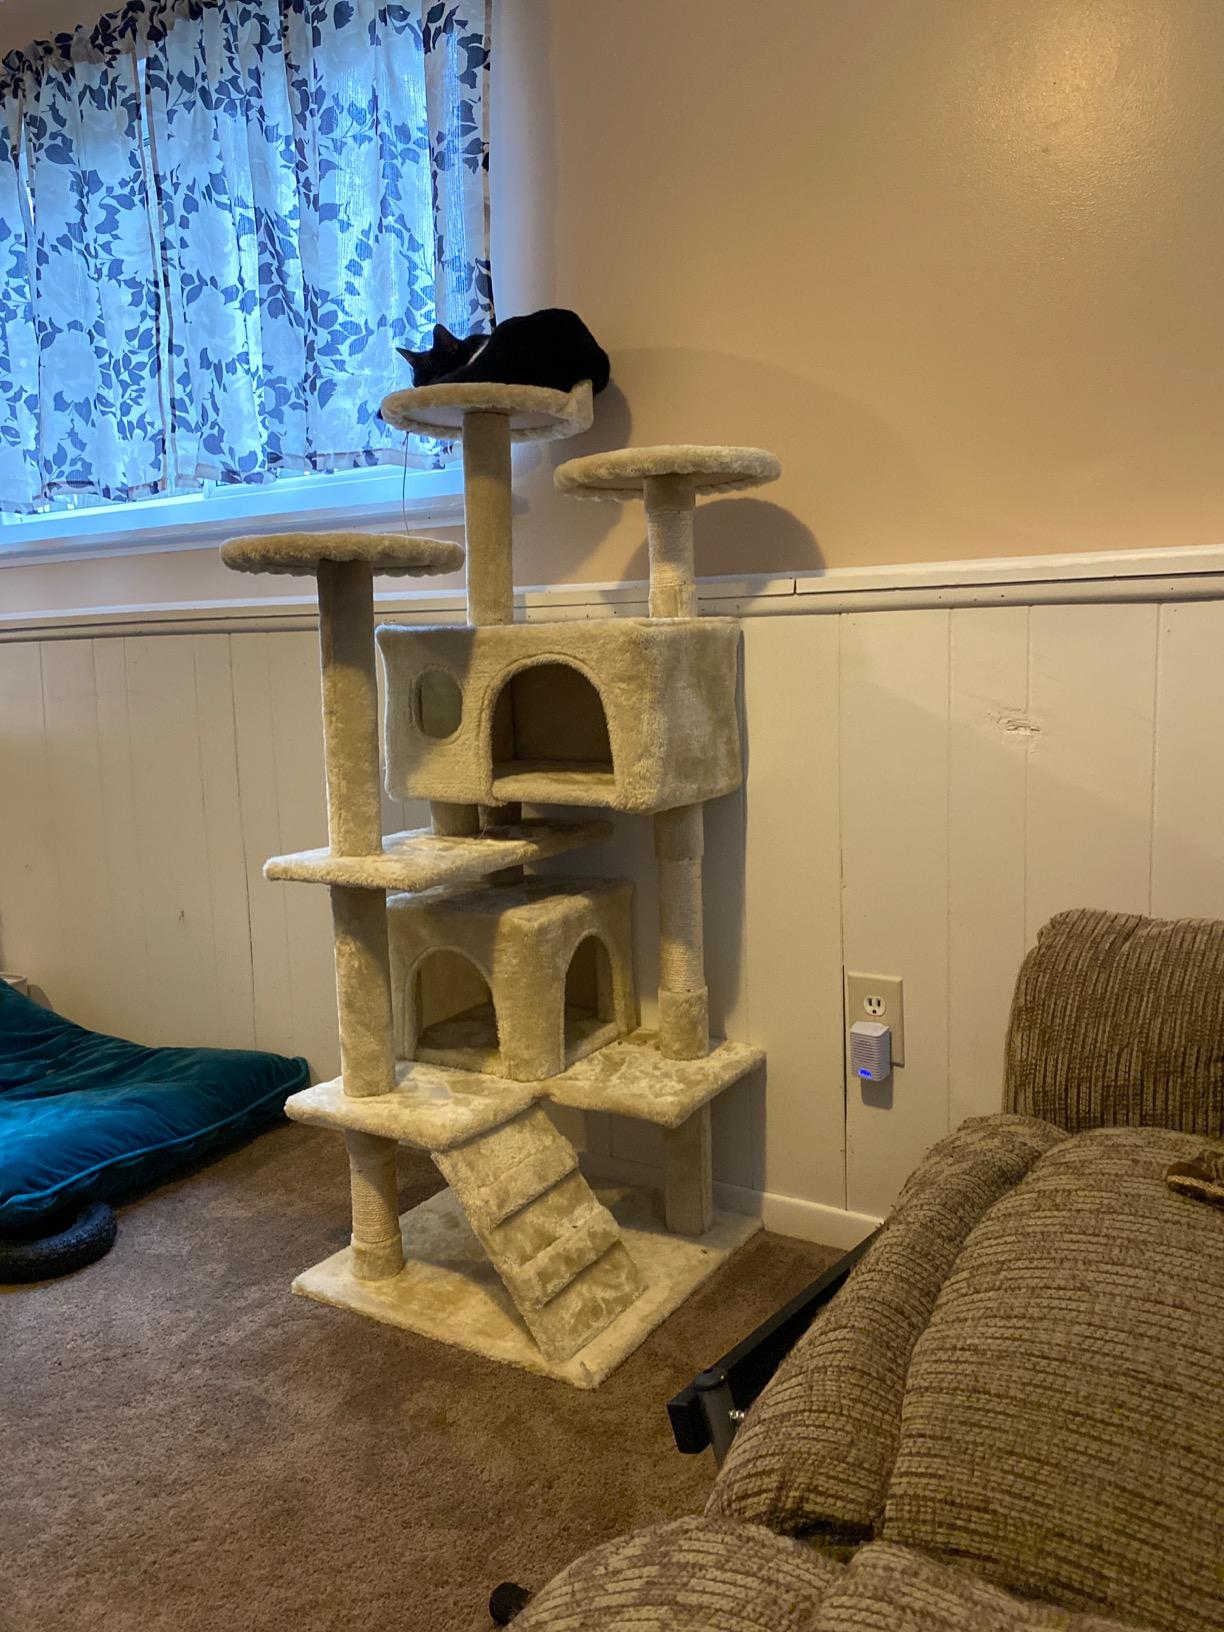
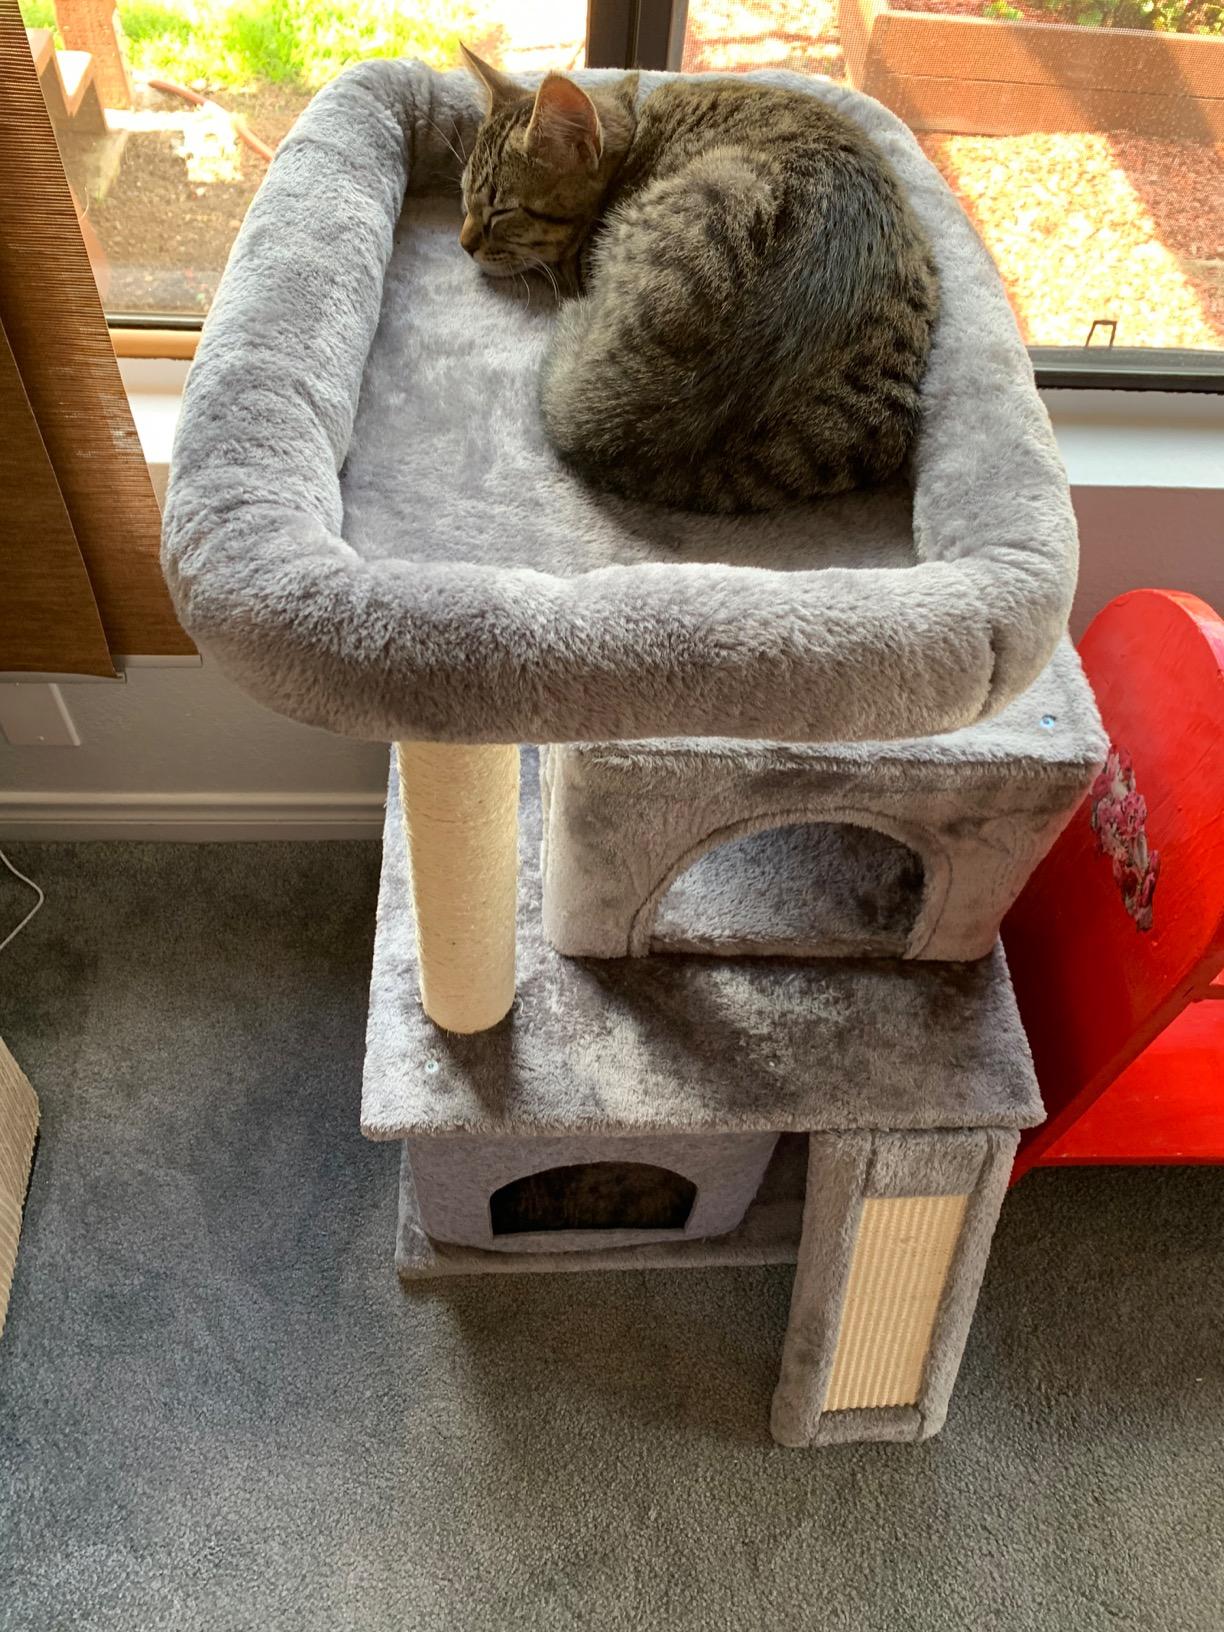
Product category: items_cat tree
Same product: no